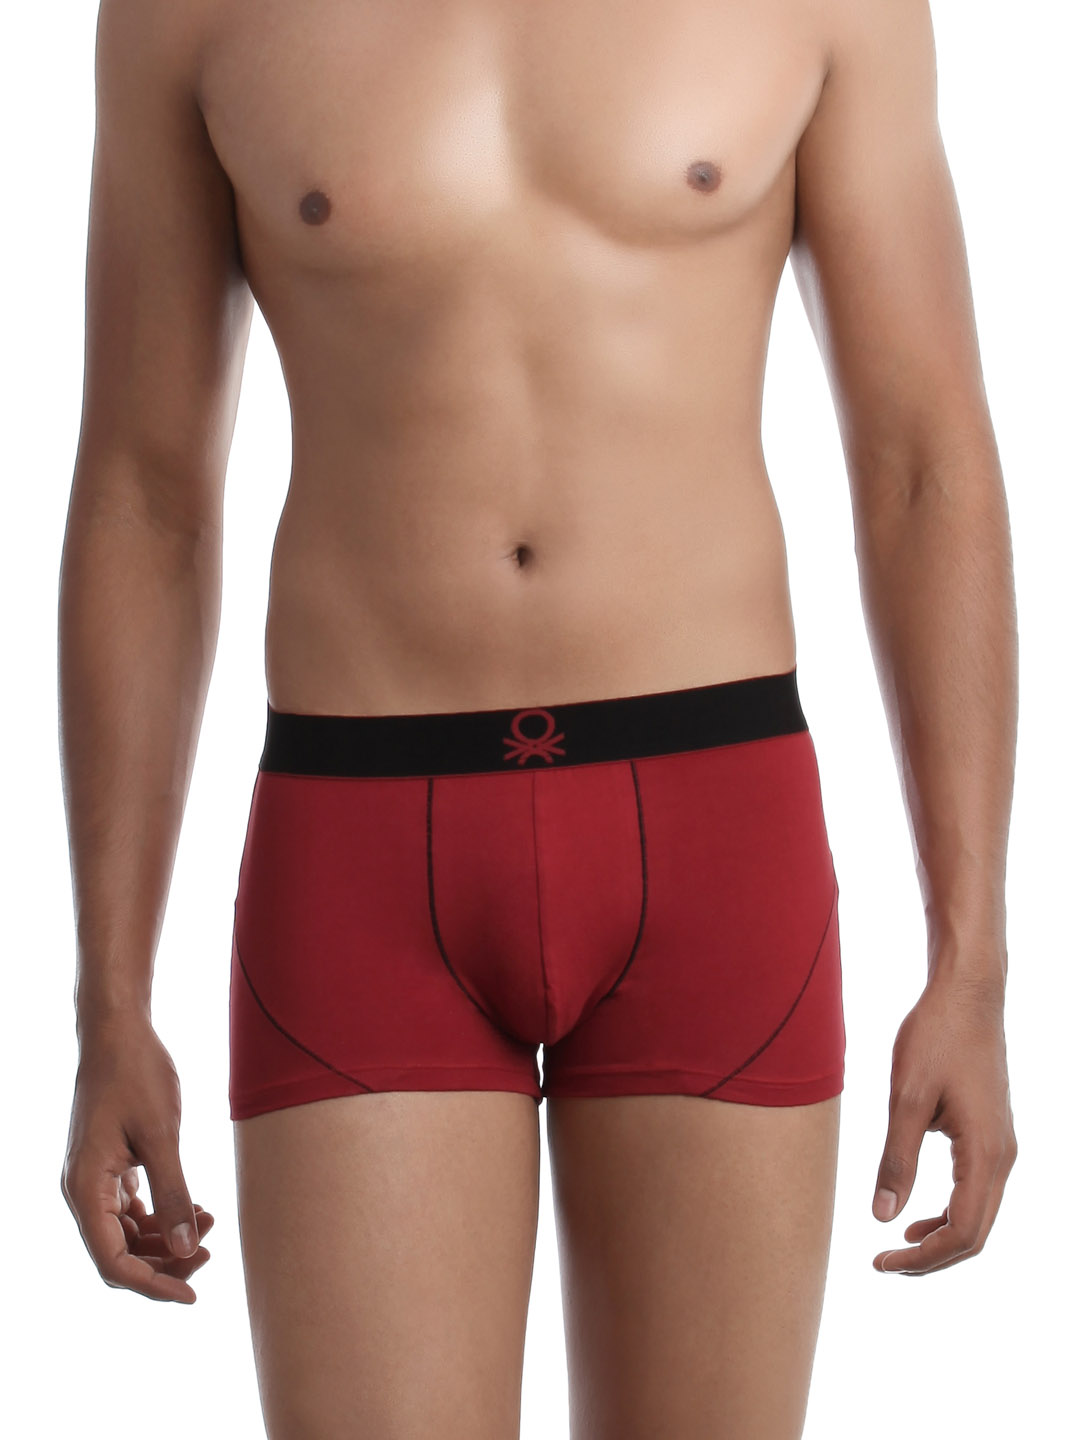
Undercolors of Benetton Men Red Boxer Trunks
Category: Apparel / Innerwear / Trunk
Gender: Men
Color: Red
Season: Summer 2016
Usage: Casual